Change 2011

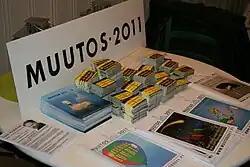
Change 2011 material

Change 2011 is a Finnish political party founded in 2009. The chairman of the party is Anita Saarinen. The party's name refers to 2011 Finnish parliamentary election, the first election the party participated in. The party's main goals are direct democracy, freedom of speech, and the interest of the citizens of Finland. The party also wants to "rationalize" immigration politics, and have "just sentences" given for violent and sexual crimes.